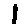
Label: 1